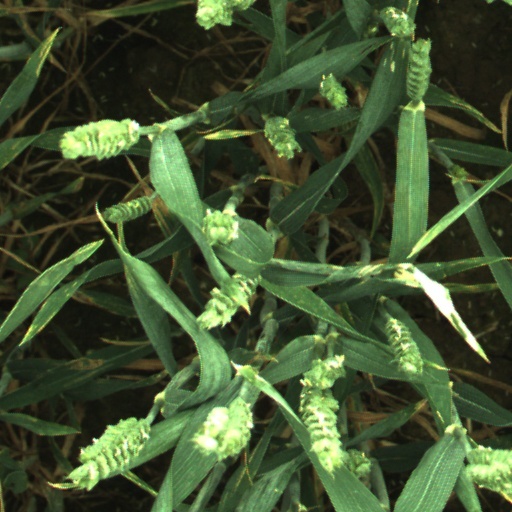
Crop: wheat